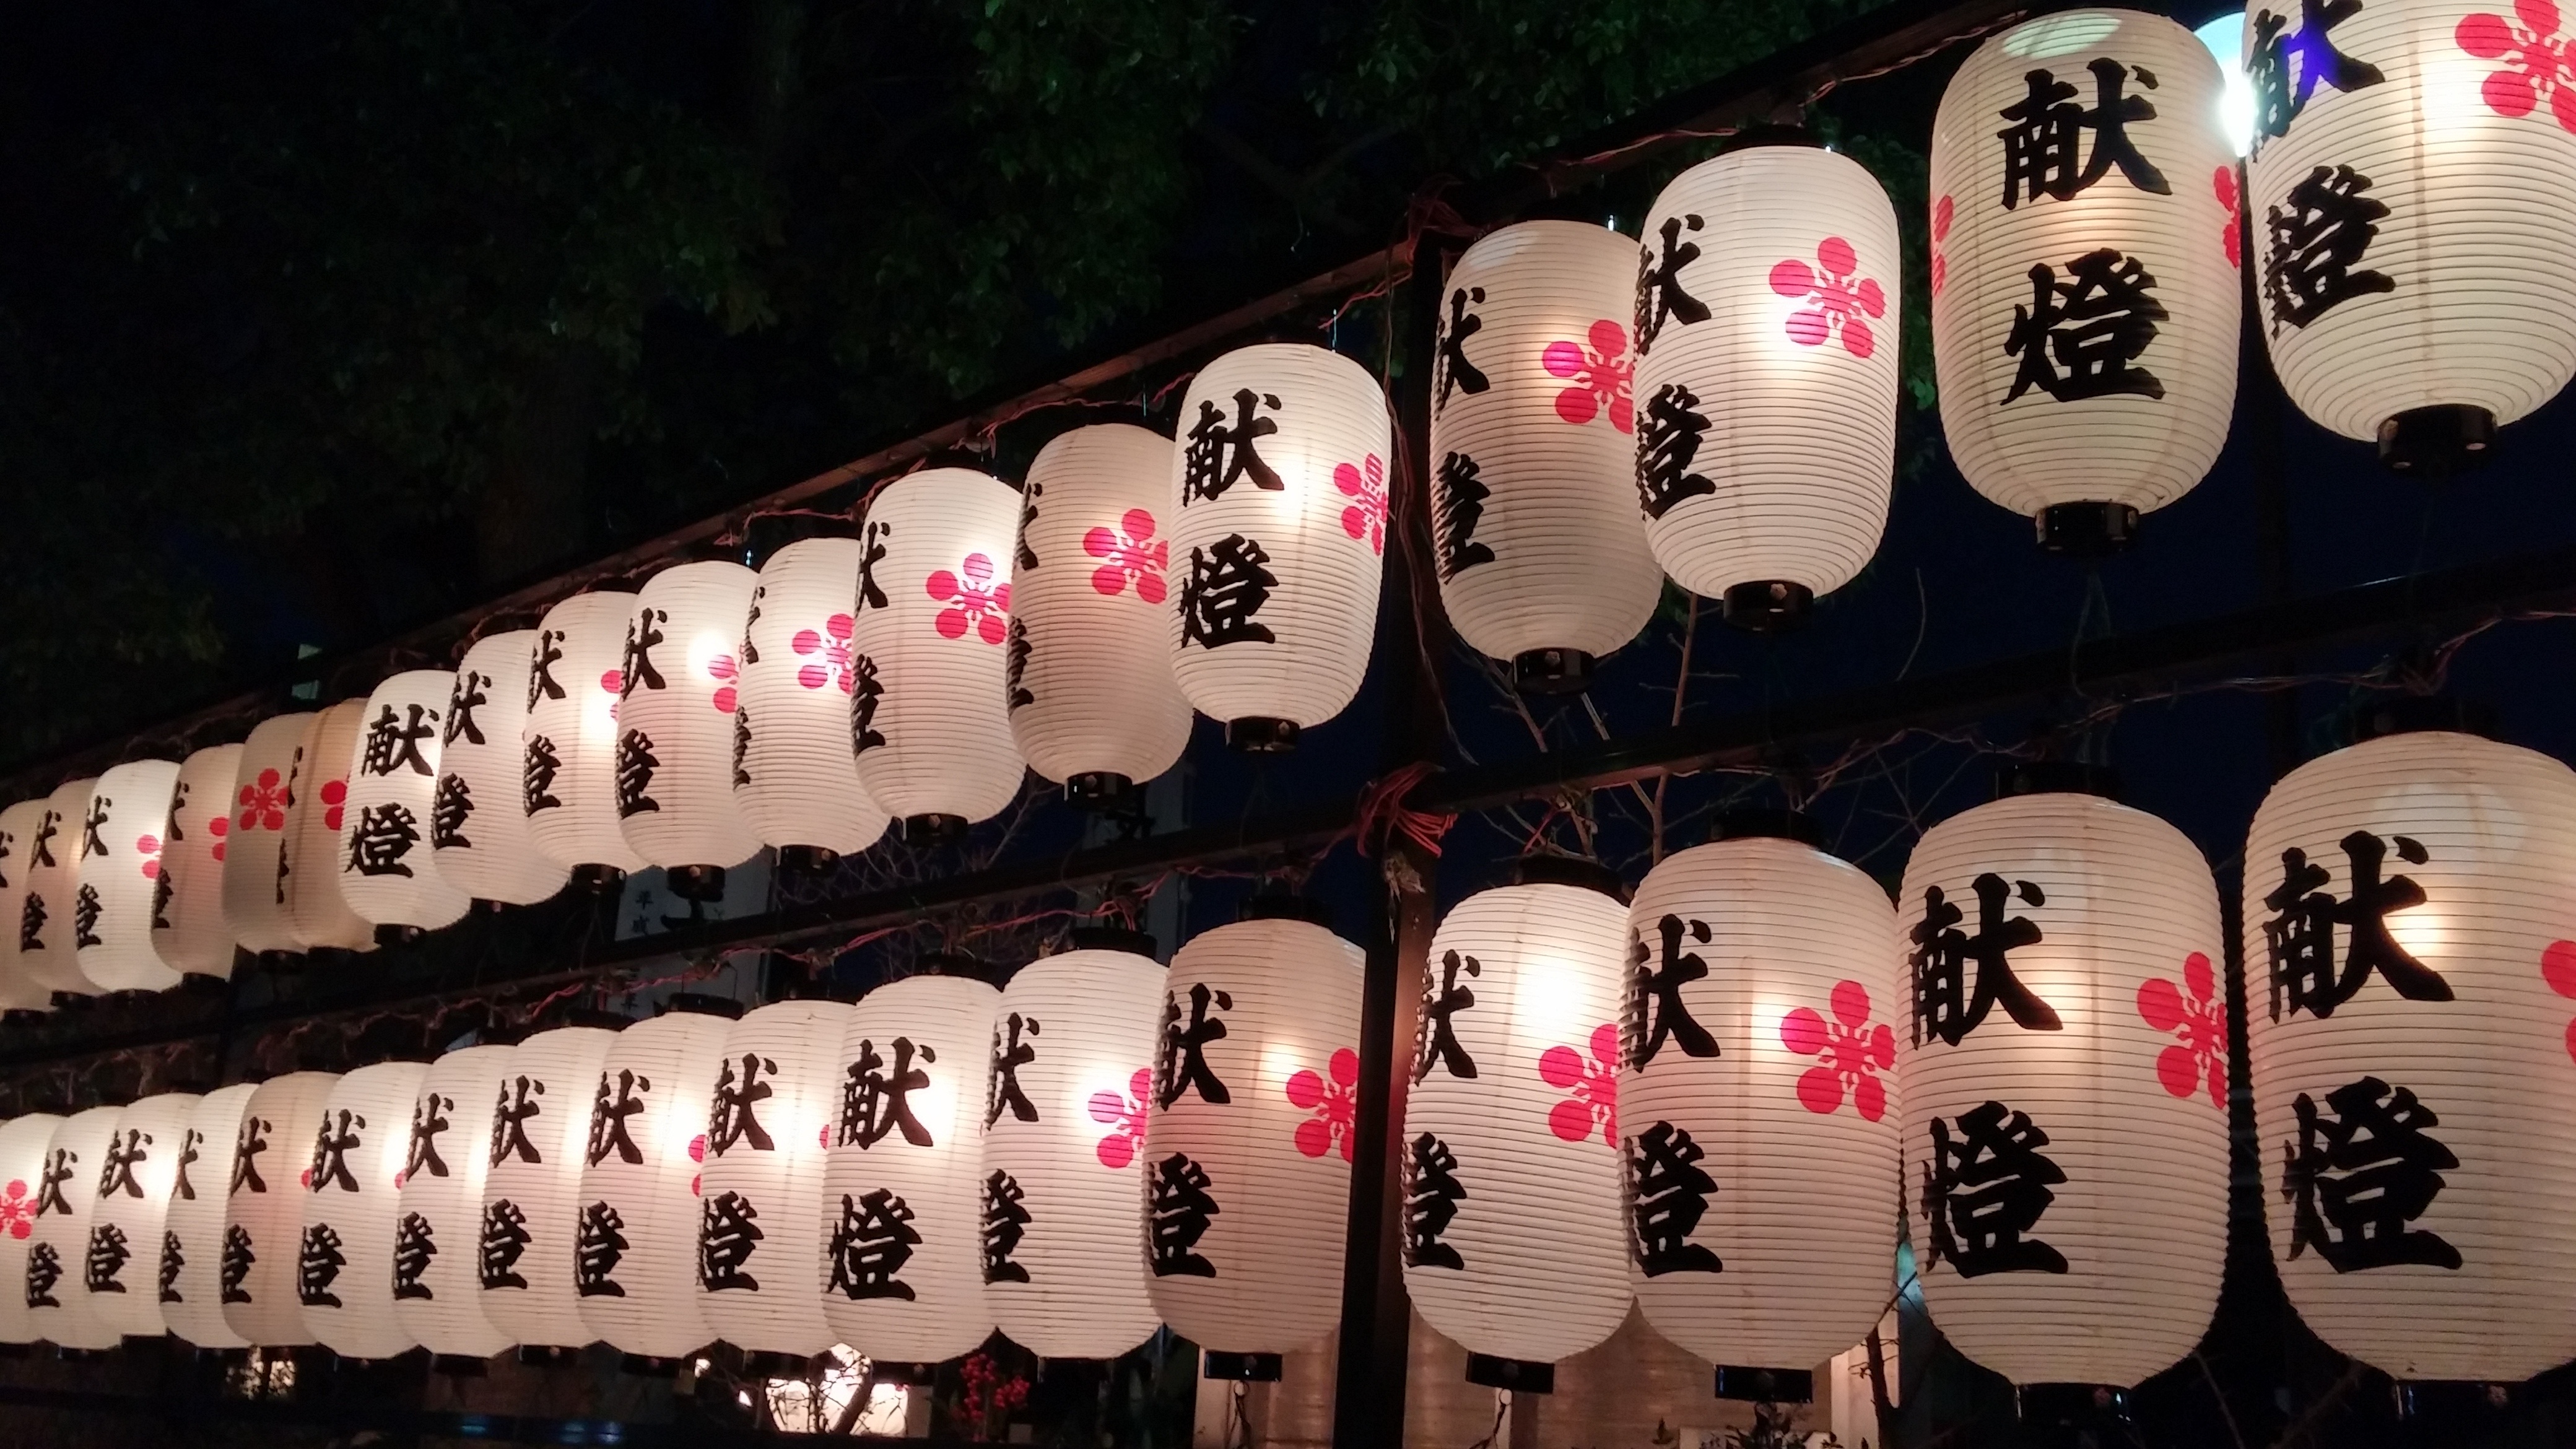
crowd, red, color, asia, japan, temple, lamps